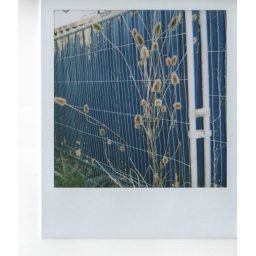
nature taking over the building site behind my house